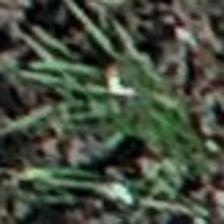
Label: clustered